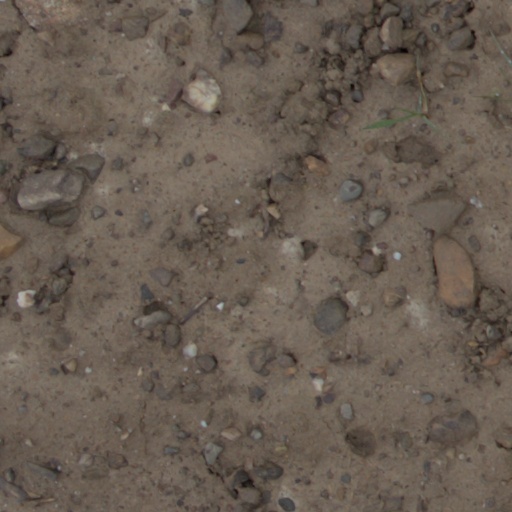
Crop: wheat